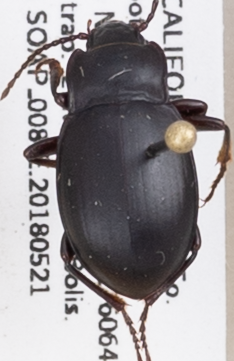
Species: Metrius contractus
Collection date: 2018-05-21
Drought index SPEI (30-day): -0.932
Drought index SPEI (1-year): -0.376
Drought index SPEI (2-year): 0.8